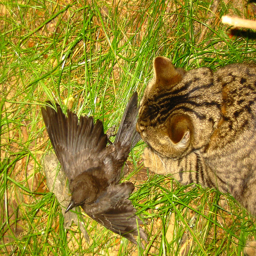
Cat sneaking up behind a injured bird of some breed.
A cat getting ready to attack a bird in the grass.
A cat murdering an innocent bird on a grass yard.
A cat is playing with a bird on the ground.
THERE IS A CAT LYING ON THE GROUND LOOKING AT A BIRD